Thierry Neuville

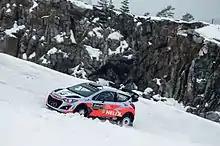
Neuville at the 2015 Rally Sweden where he finished second.

On 5 November 2013, Hyundai Motorsport GmbH confirmed it had signed Neuville on a multi-year deal to lead its entry into the WRC from 2014.